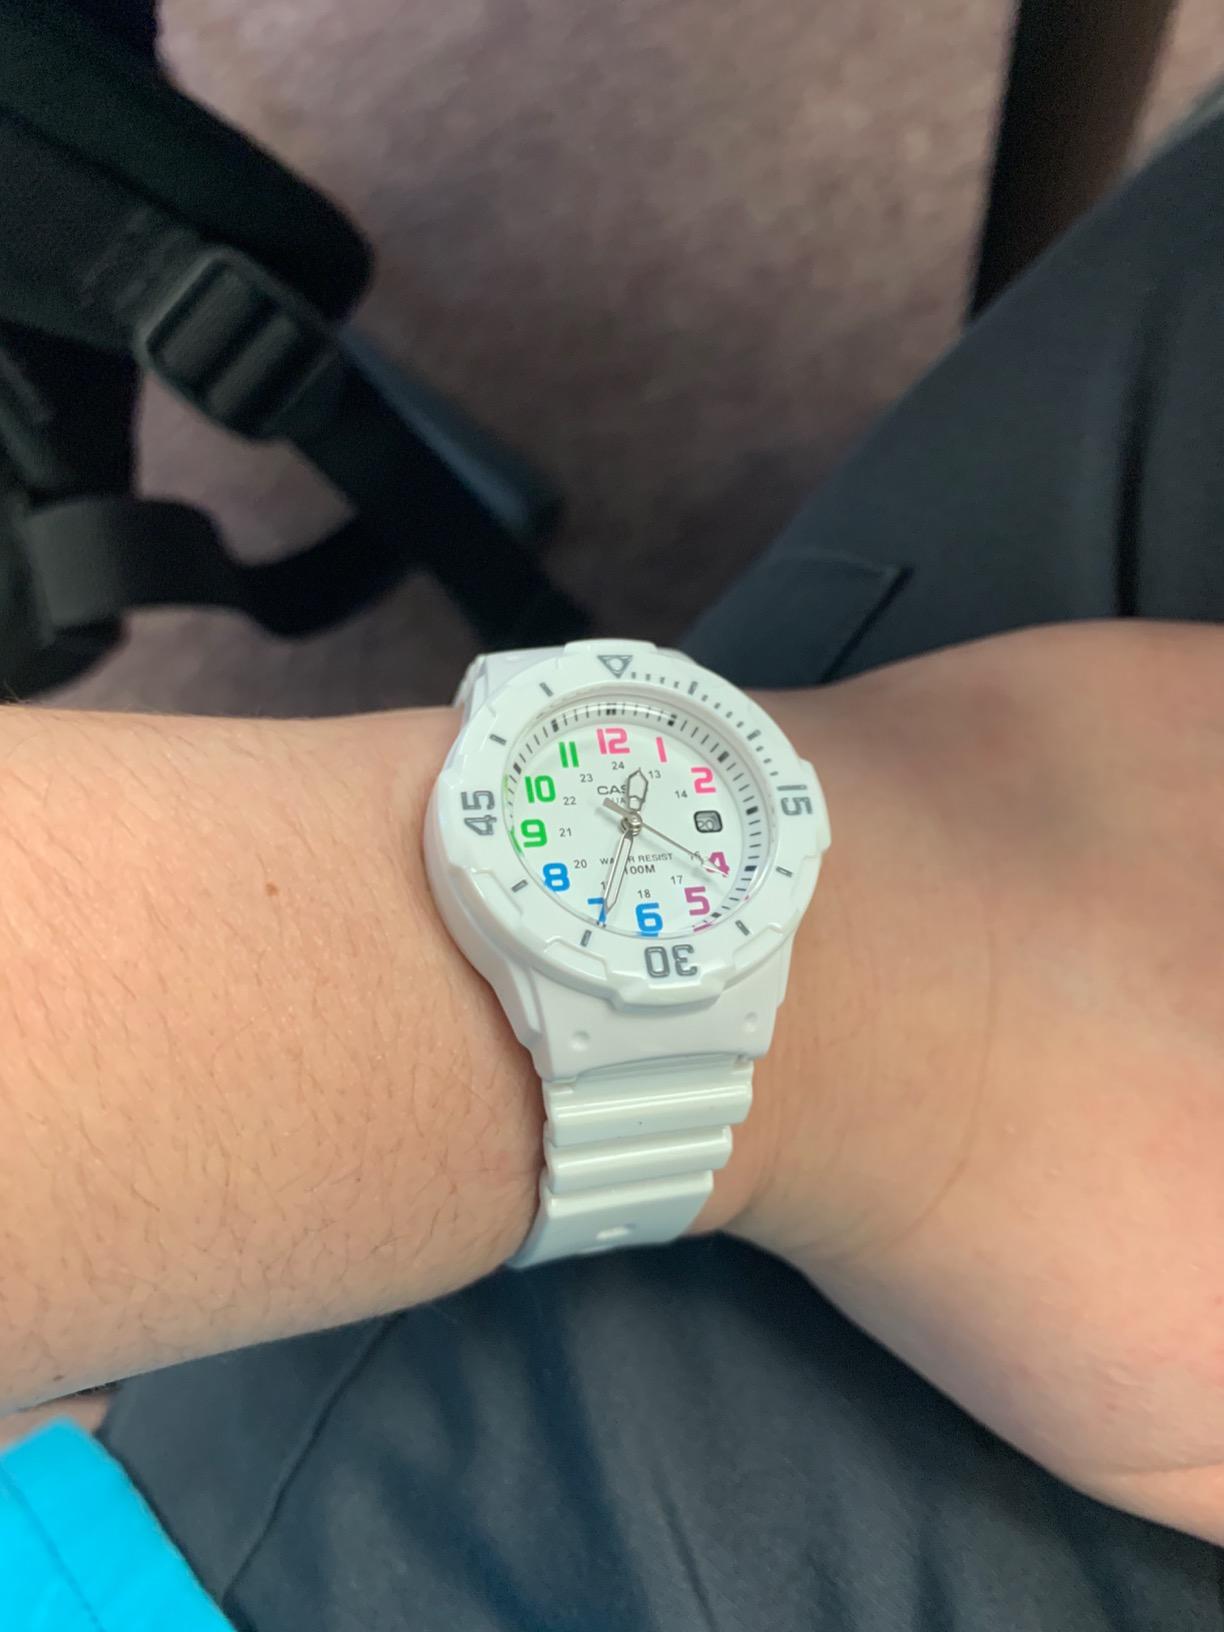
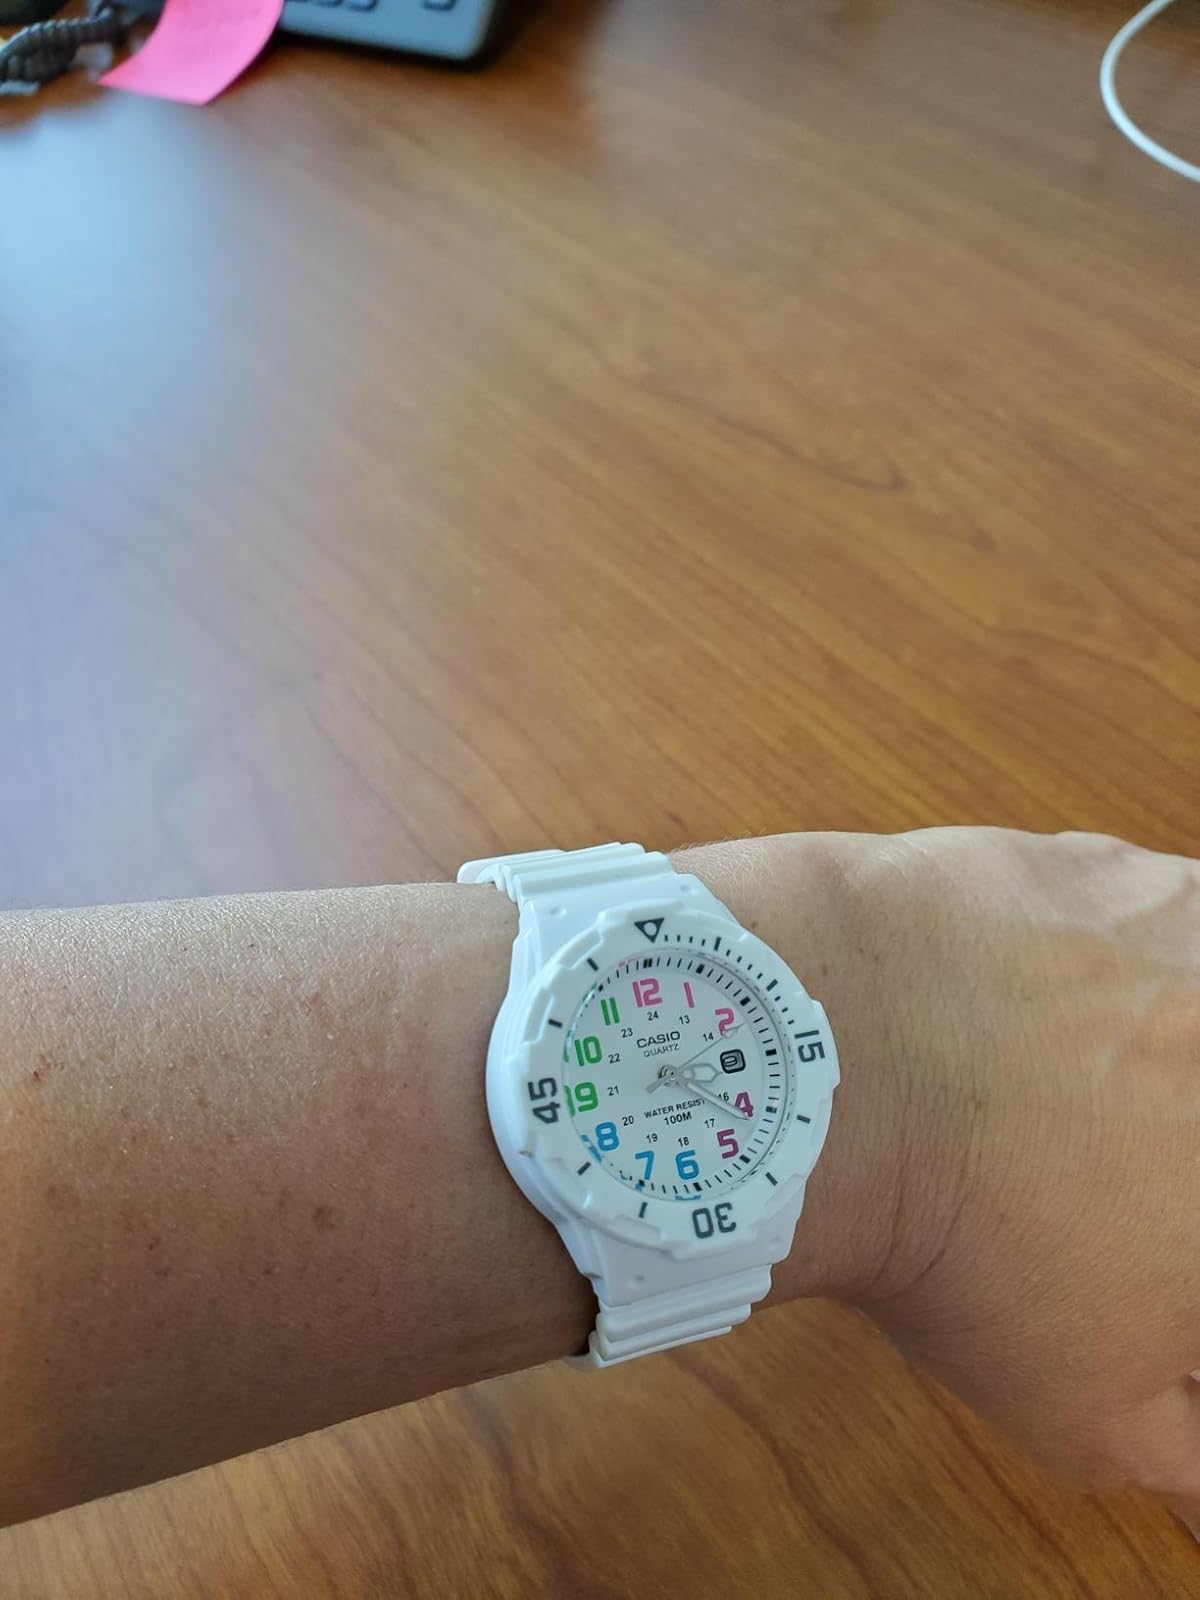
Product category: accessories_watch
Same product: yes